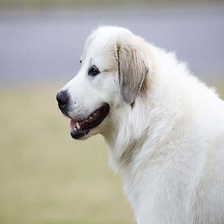
Species: dog
Breed: great pyrenees